Prison Ship Martyrs' Monument

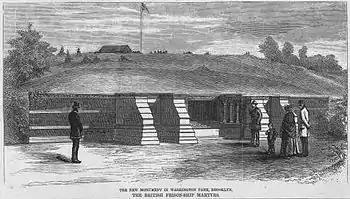
The new monument in Washington Park, Brooklyn

Later in the nineteenth century, the idea of erecting of a monument on the vault site attracted only occasional interest until 1873 when an appropriation of $6,500 was established for a new mausoleum. The new brick mausoleum in Fort Greene Park, then known as Washington Park, was constructed. The new mausoleum was constructed of Portland granite embellished with pillars and fret work of polished Aberdeen stone. The front of the tomb had the following inscription: "SACRED TO THE MEMORY, OF OUR SAILORS, SOLDIERS AND CITIZENS, WHO SUFFERED AND DIED ON BOARD BRITISH PRISON SHIPS IN THE WALLABOUT DURING THE AMERICAN REVOLUTION". On June 18, 1873, the first tomb was emptied of bones and they were moved to this tomb. The bones remained here until interest was again built and a new monument could be constructed.